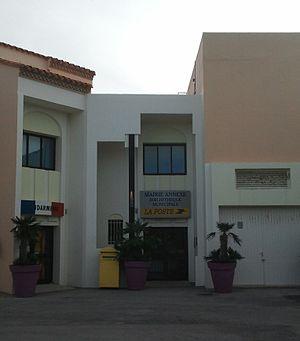
Mairie annexe du Barcarès
Le Barcarès est une commune française située dans le département des Pyrénées-Orientales, en région Occitanie.